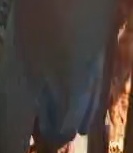
Face region: mouth_nostrils (mouth_chin_nostrils_and_profile)
Pain indicator: not_present